Chris Evans (British politician)

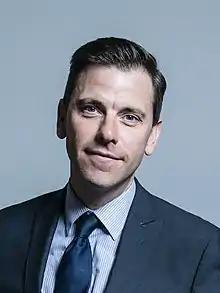
Official portrait, 2017

Christopher James Evans (born 17 July 1977) is a British politician serving as Member of Parliament (MP) for Caerphilly since 2024, and previously for Islwyn from 2010 to 2024. He is a member of the Labour and Co-operative parties.